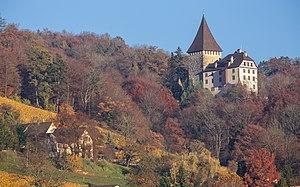
Weinfelden est une commune suisse du canton de Thurgovie et le chef-lieu du district de Weinfelden.